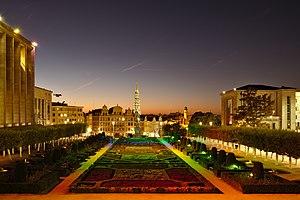
Le Mont des Arts est un complexe urbanistique comprenant la Bibliothèque royale de Belgique, les Archives générales du Royaume, le centre de congrès Square et un jardin créé par l'architecte paysagiste René Pechère, situé à Bruxelles, entre le quartier royal et le quartier du centre en contrebas. La configuration actuelle date de son réaménagement entre 1954 et 1965.